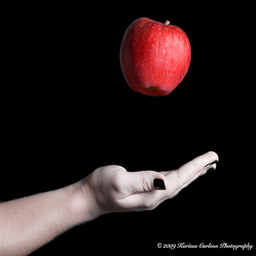
Label: Apple